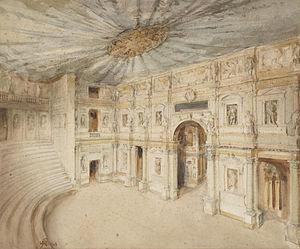
Un opéra est un édifice conçu dans l'objectif d'y représenter des œuvres lyriques. Comme nombre de théâtres, il est constitué par un bâtiment abritant une scène, une fosse d'orchestre, une salle, des coulisses, des ateliers de confection des costumes et de construction des décors et des bureaux destinés à l'administration de l'institution qu'il abrite. Il trouve sa spécificité et son appellation au XIXᵉ siècle où il est complété par un foyer destiné aux mélomanes pour être à nouveau plus largement intégré à la fin du XXᵉ siècle dans des structures de type centre culturel ouvertes à tous les arts du spectacle.